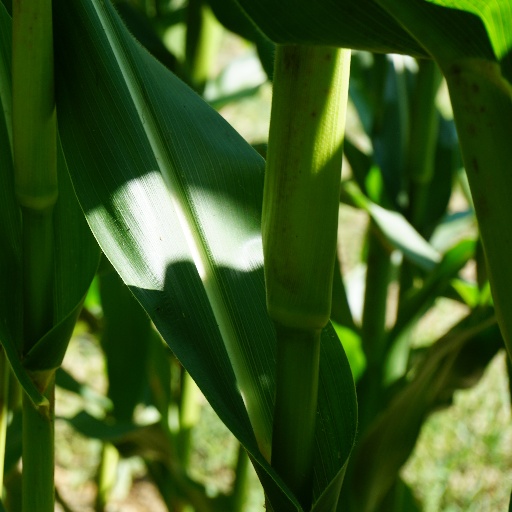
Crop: maize; corn